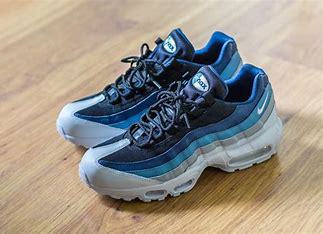
Brand: Nike
Model: Air Max 95